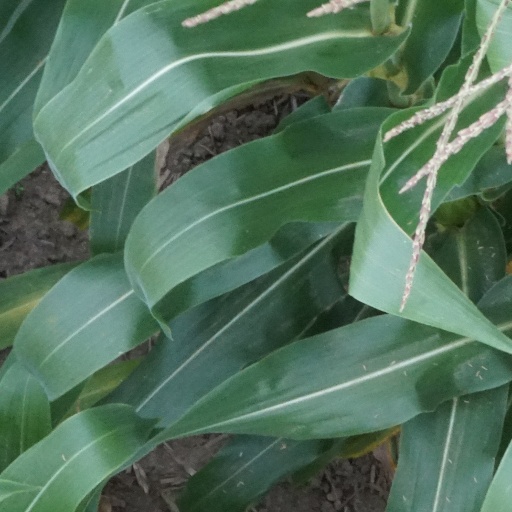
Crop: maize; corn